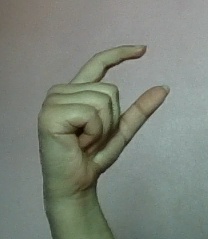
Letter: dal